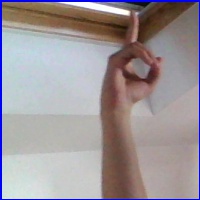
Letra: D